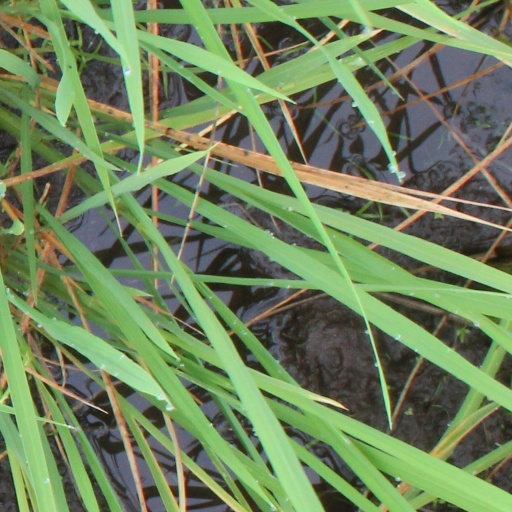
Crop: rice